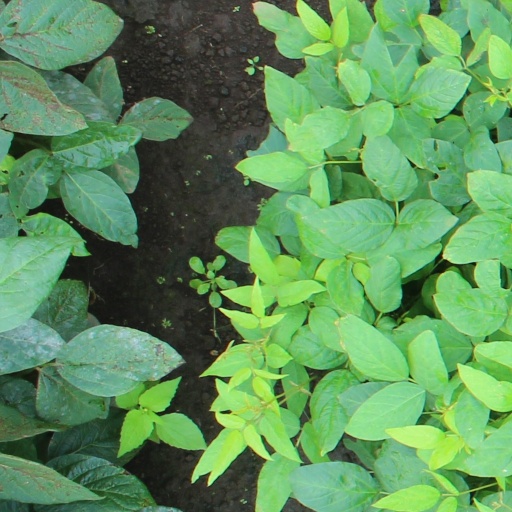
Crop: soybean